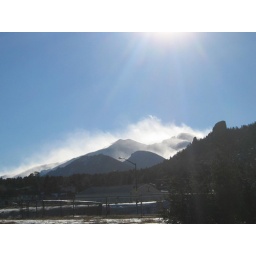
snow clouds in the mountains